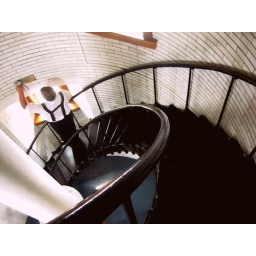
inside of the split rock lighthouse in two harbors, minnesotaglad the worker was in that spot! :)